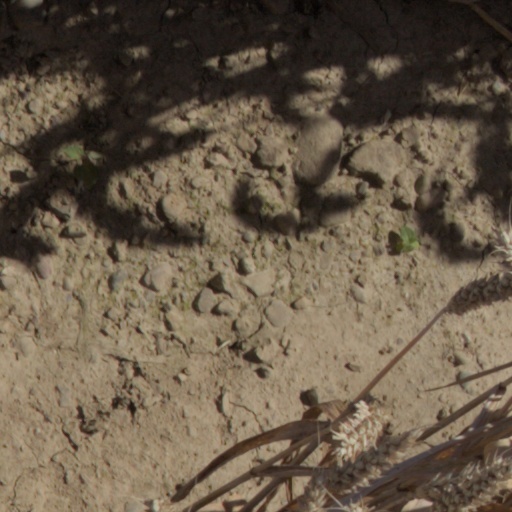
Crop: wheat